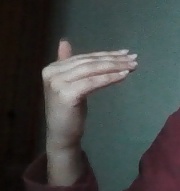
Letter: khaa